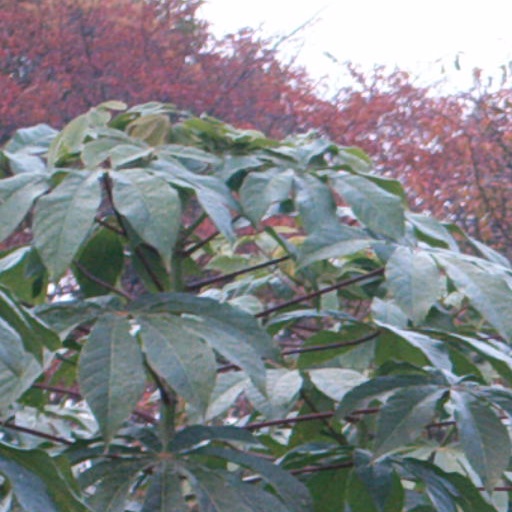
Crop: cassava